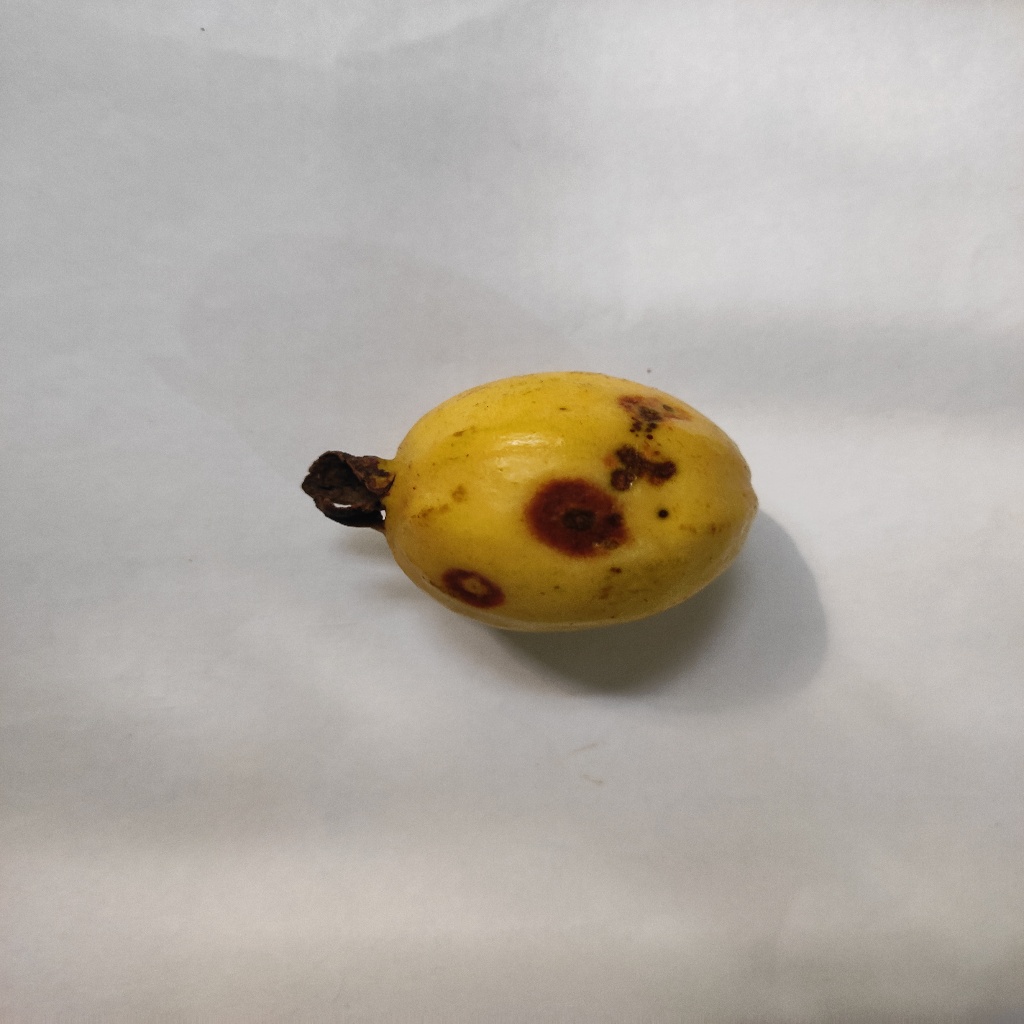
Crop: guava
Quality class: Defect